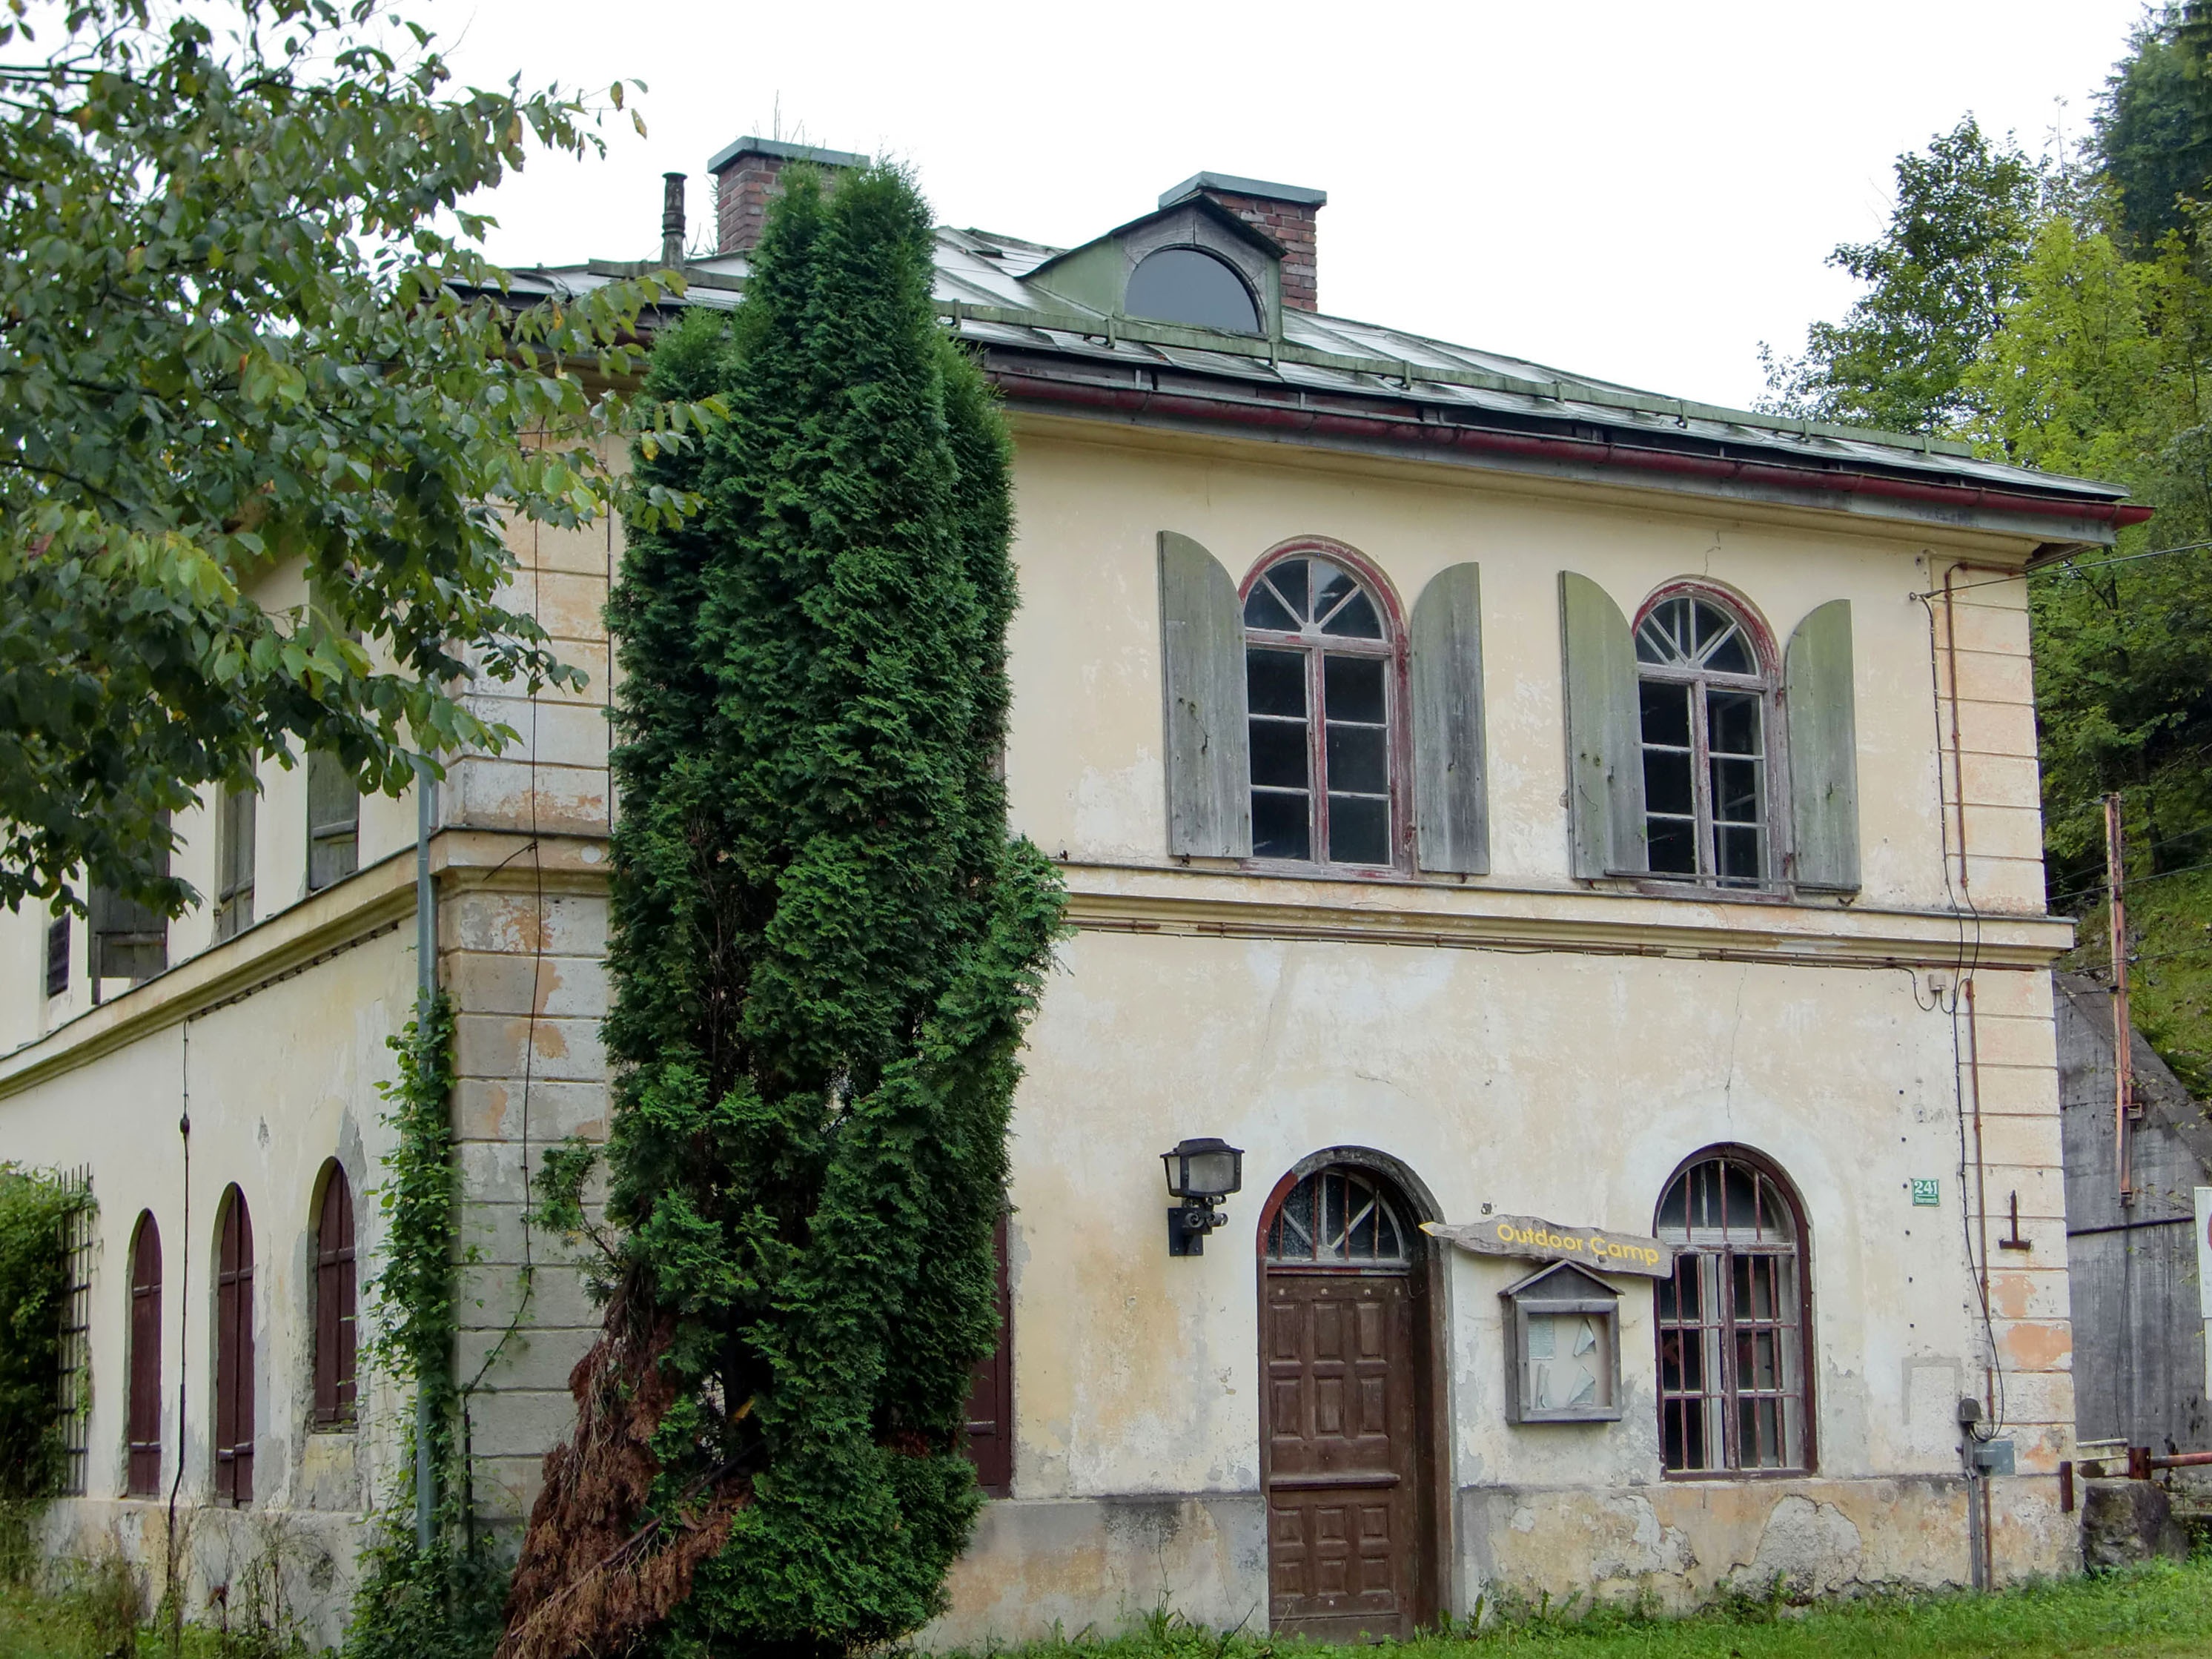
architecture, antique, villa, mansion, house, building, chateau, old, home, cottage, facade, property, church, chapel, place of worship, old house, dilapidated, monastery, synagogue, estate, leave, neighbourhood, break up, manor house, lapsed, run down, stately home, almshouse